Agesilaus II

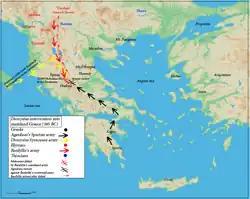
Agesilaus expels the Illyrians from Epirus in 385 BC

Agesilaus returned to Greece by land, crossing the Hellespont and from there along the coast of the Aegean Sea. In Thessaly he won a cavalry battle near Narthacium against the Pharsalians who had made an alliance with Thebes. He then entered Boeotia by the Thermopylae, where he received reinforcements from Sparta. Meanwhile, Aristodamos—the regent of the young Agiad king Agesipolis—won a major victory at Nemea near Argos, which was offset by the disaster of the Spartan navy at Cnidus against the Persian fleet led by Conon, an exiled Athenian general. Agesilaus lied to his men about the outcome of the battle of Knidos to avoid demoralising them as they were about to fight a large engagement against the combined armies of Thebes, Athens, Argos and Corinth. The following Battle of Coronea was a classic clash between two lines of hoplites. The anti-Spartan allies were rapidly defeated, but the Thebans managed to retreat in good order, despite Agesilaus' activity on the front line, which caused him several injuries. The next day the Thebans requested a truce to recover their dead, therefore conceding defeat, although they had not been bested on the battlefield. Agesilaus appears to have tried to win an honourable victory, by risking his life and being merciful with some Thebans who had sought shelter in the nearby Temple of Athena Itonia. He then moved to Delphi, where he offered one tenth of the booty he had amassed since his landing at Ephesus, and returned to Sparta.